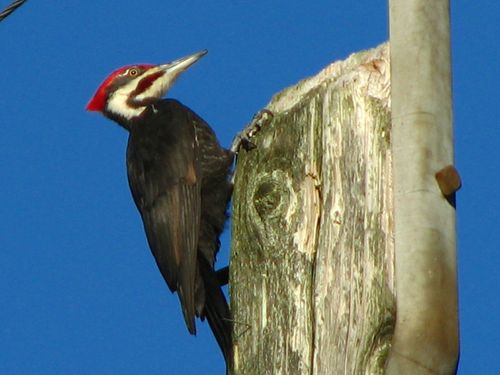
a beautiful bird with bright red crown and red malar stripe, and having white throat and neck is brownish black all over its rest of the body.
this bird is mostly black with a white neck and red crown.
the bird has a red crown and a yellow eyering that is small.
this bird is black white and red in color with a long sharp beak, and black eye rings.
this bird has a black breast and back, red crowwn and a long pointed black bill.
bird that has a long beak with a black body and black and white head with a red stripe on top of its head.
this bird has a black body with a strong pointed beak. the crest is large and red along with the cheek patch. there is a white stripe on the face and chin.
this bird looks like a woodpecker with a black body, black and white neck, and red on top of its red.
this bird has a long bill, black wings and a red crown
this colorful bird has a red crown and malar strip with a long bill.
Species: Pileated Woodpecker